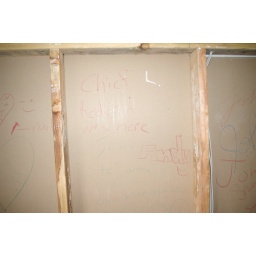
Site 14 outside Tecate Mexico building a house by the TKA students.